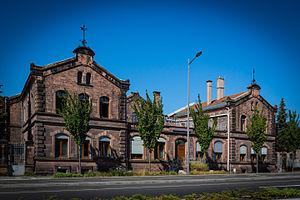
Le réseau ferroviaire d'Alsace-Lorraine est un réseau de chemin de fer spécifique du fait de sa situation géographique, une zone frontière au cœur de l'Europe, et de son histoire indissociable des grands conflits des XIXᵉ et XXᵉ siècles et de leurs conséquences sur son territoire qui alterne des périodes d'administration allemande et française. Contrairement à ce que son nom indique, le territoire couvert par ce réseau correspond exclusivement aux actuels départements du Bas-Rhin, du Haut-Rhin et de la Moselle.
Le technicentre Alsace regroupe plusieurs sites spécialisés dans la maintenance du matériel de la SNCF en Alsace. Son siège est situé au nᵒ 19, rue Georges-Wodli à Strasbourg.
La gare de Strasbourg-Ville, usuellement appelée « gare de Strasbourg », ou encore « gare centrale », est une gare ferroviaire française, située dans le quartier administratif Gare - Tribunal, sur le territoire de la commune de Strasbourg, chef-lieu du département du Bas-Rhin et de la région Grand Est.